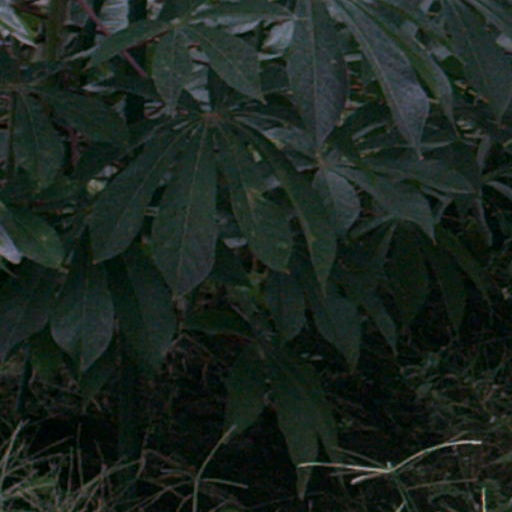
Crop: cassava